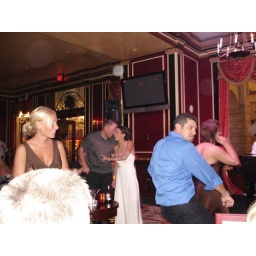
Scott dances with teh bride, and the guy in blue grinds on a table